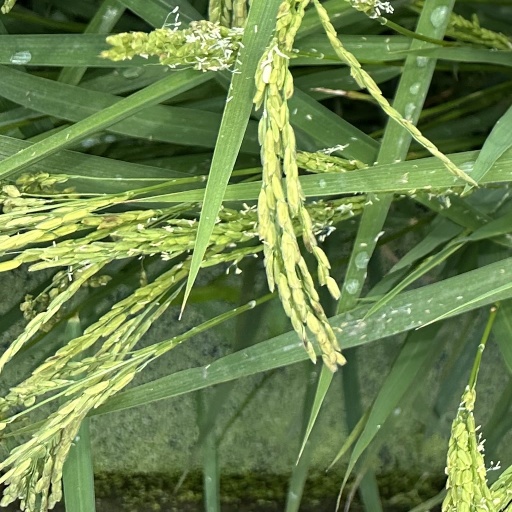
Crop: rice